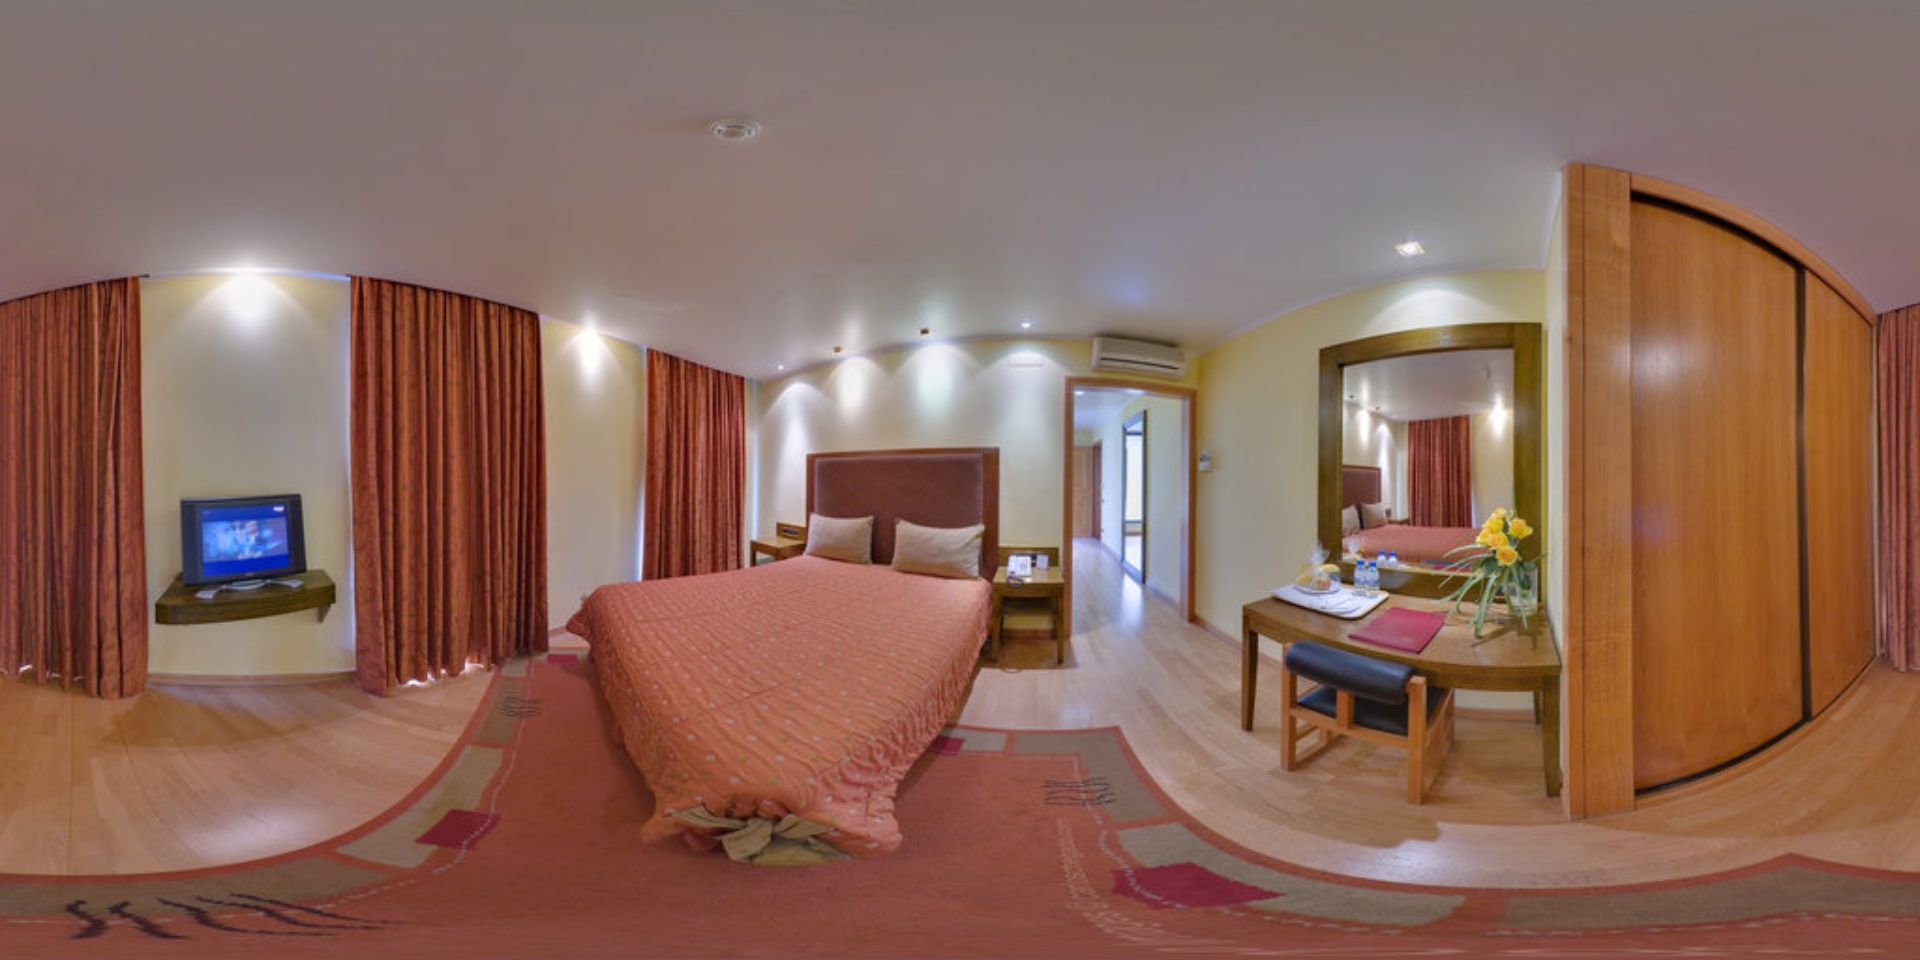
Referred object: the small TV between curtains

Referred object: turn slightly left to face the bed

Referred object: the dressing table opposite the bed